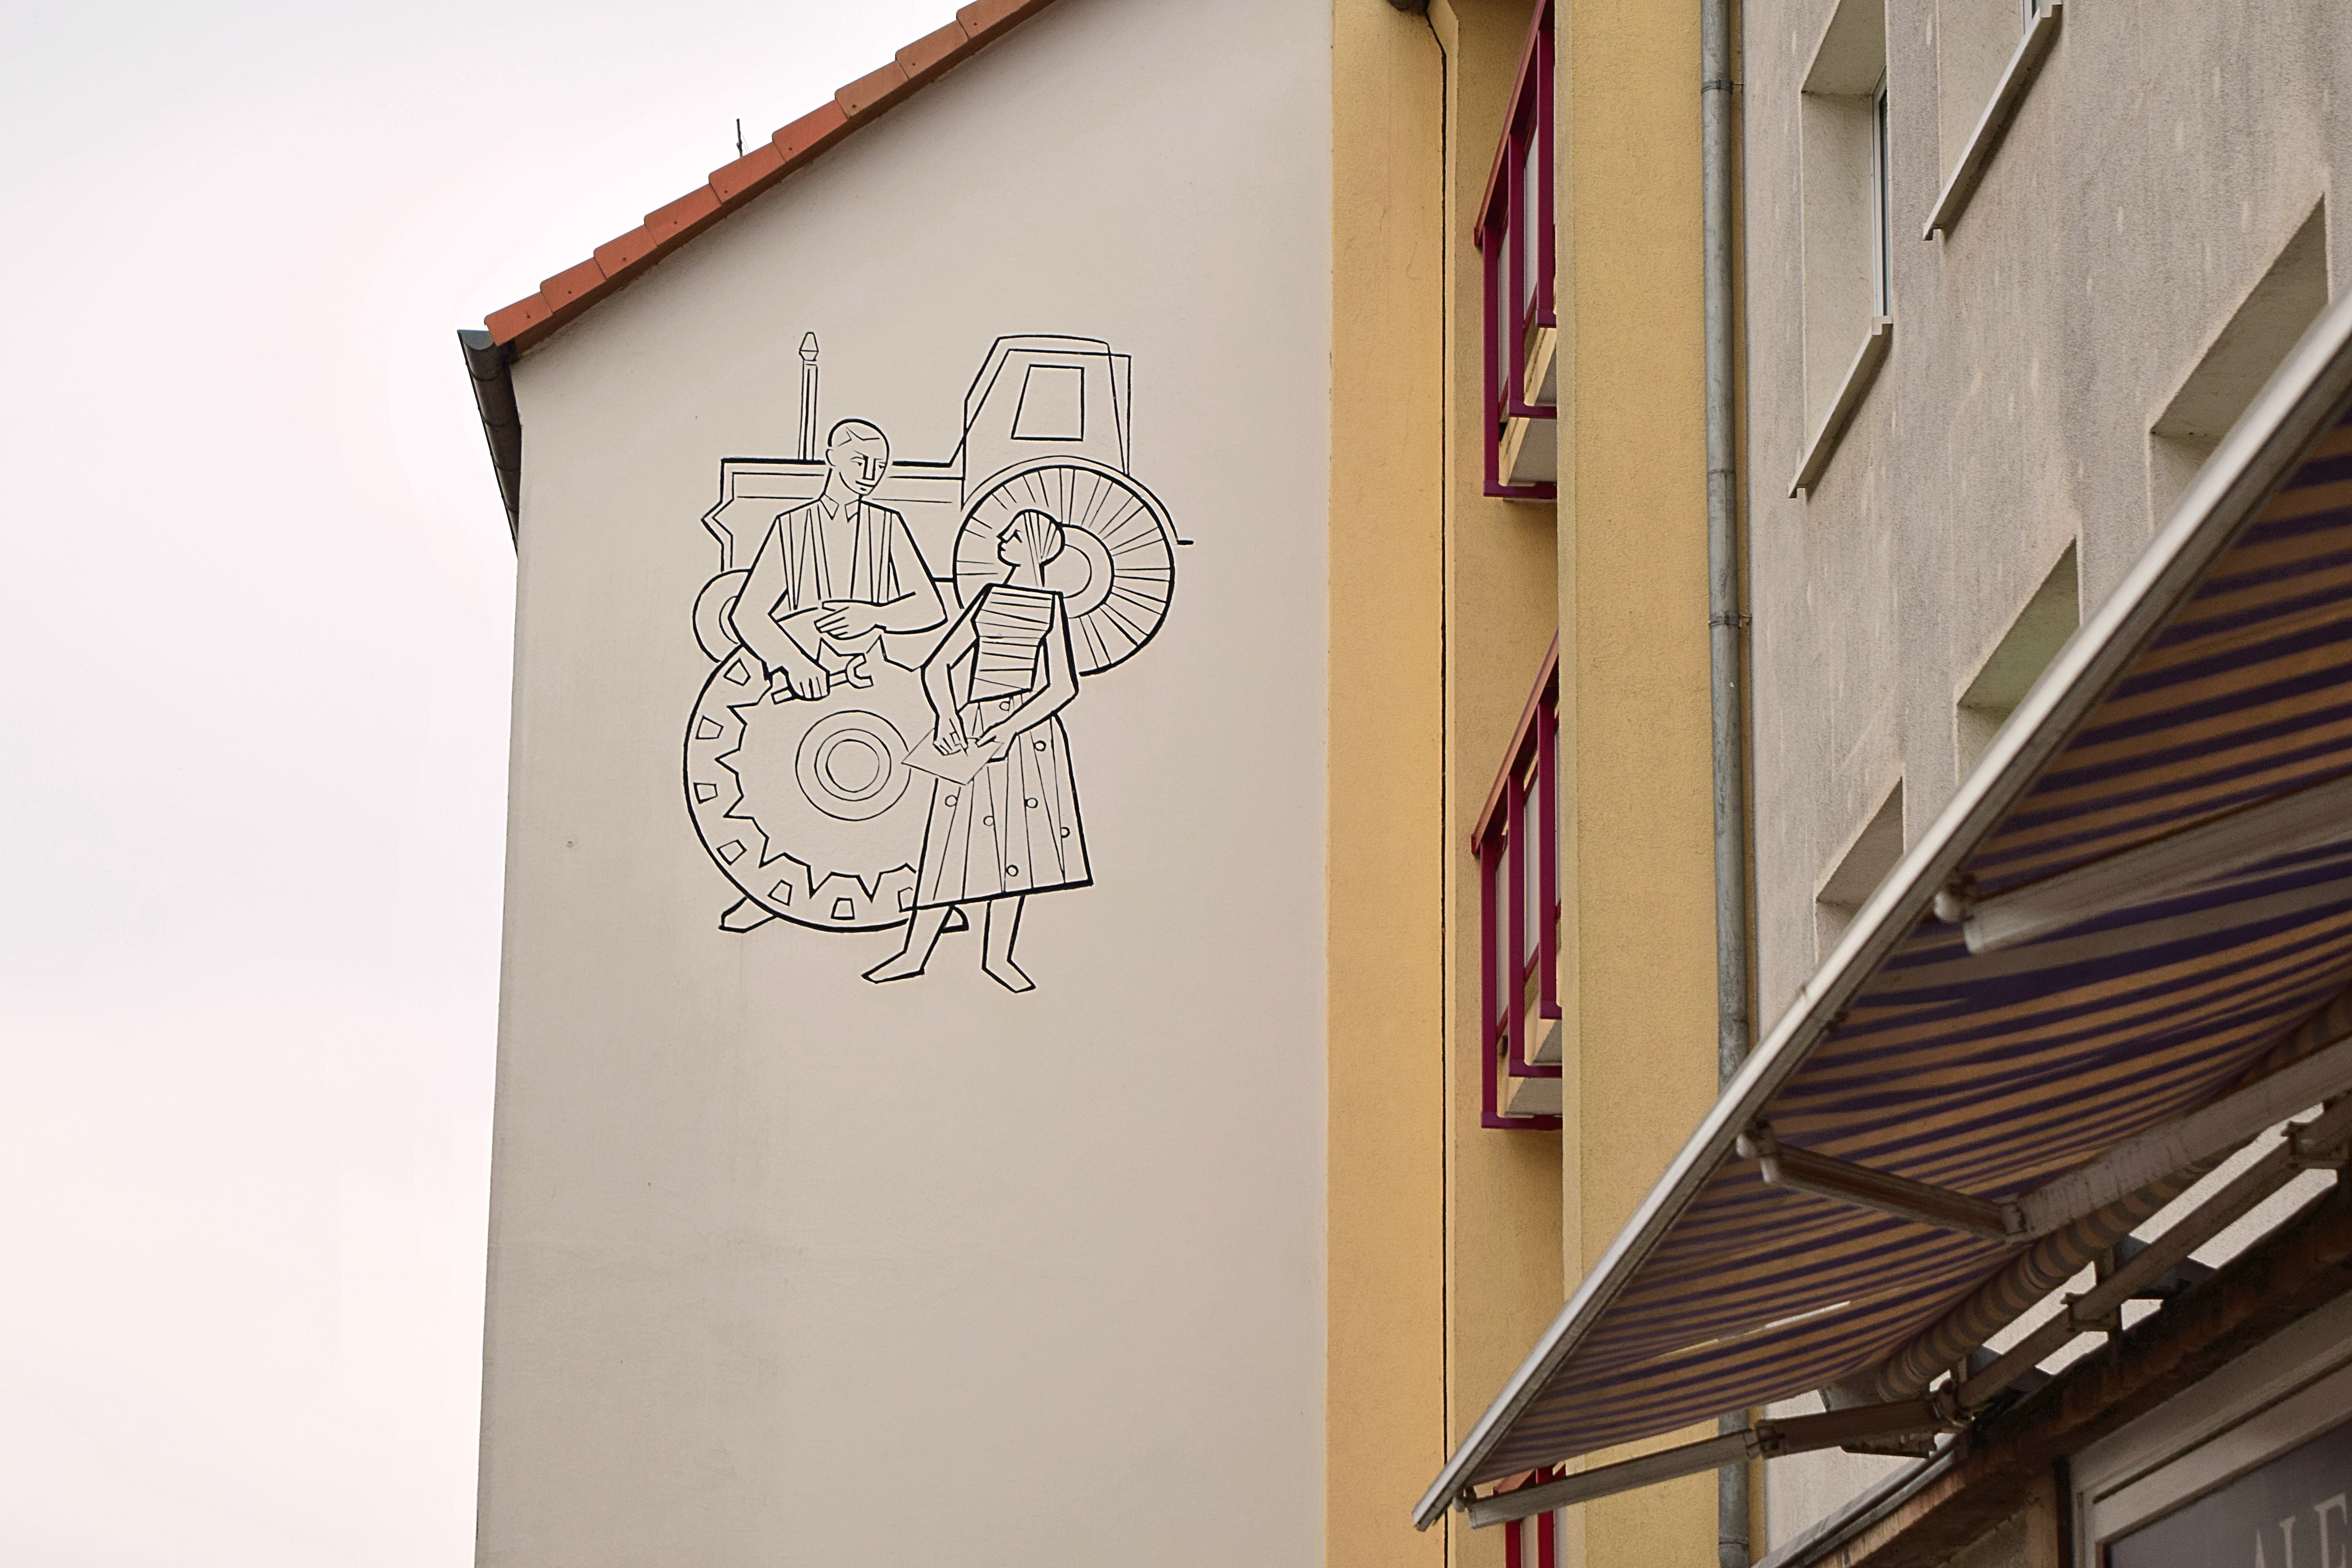
wood, wall, color, interior design, art, sketch, drawing, design, mural, image, shape, modern art, house painting